Information Management Body of Knowledge

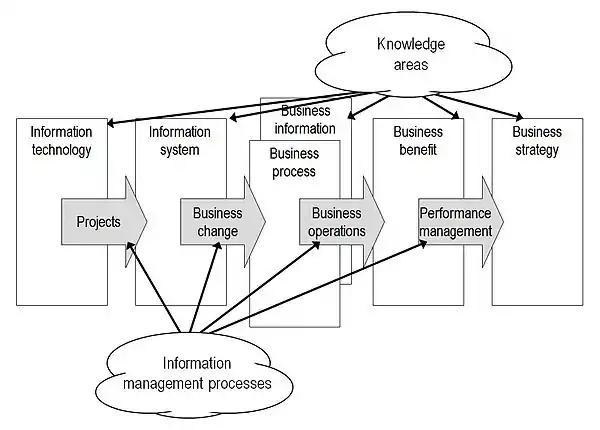
This framework is the basis of organizing the "Information Management Body of Knowledge" first made available in 2004. This version is adapted by the addition of "Business information" in 2014.

The IMBOK was a major deliverable out of a research project at the University of the Western Cape in South Africa, funded by the Carnegie Corporation of New York. It has been adopted as a standard Information Management and Information Systems course text in South Africa, Europe, North America and elsewhere. A monograph describing the IMBOK was made available on the World Wide Web in 2004, but it has been withdrawn and republished in an extended form in a book: "Investing in Information".